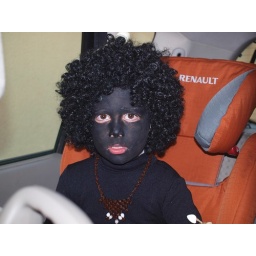
african boy in the car